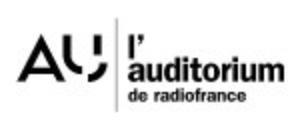
Logo de l'Auditorium de Radio France conçu par l'agence W
L’Auditorium de Radio France est une salle de concert en forme d’arène et dotée d’un orgue située à Paris dans le 16ᵉ arrondissement. Ses formations musicales résidentes sont l’Orchestre national de France, l’Orchestre philharmonique de Radio France, le Chœur de Radio France et la Maîtrise de Radio France. Équipé en termes scéniques et audiovisuels, il est aussi un studio d’enregistrement, de diffusion et une salle de projection. Il a aussi été conçu en direction des antennes de Radio France : France Inter, France Info, France Culture, France Musique, FIP, France Bleu, Mouv'.